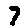
Label: 7